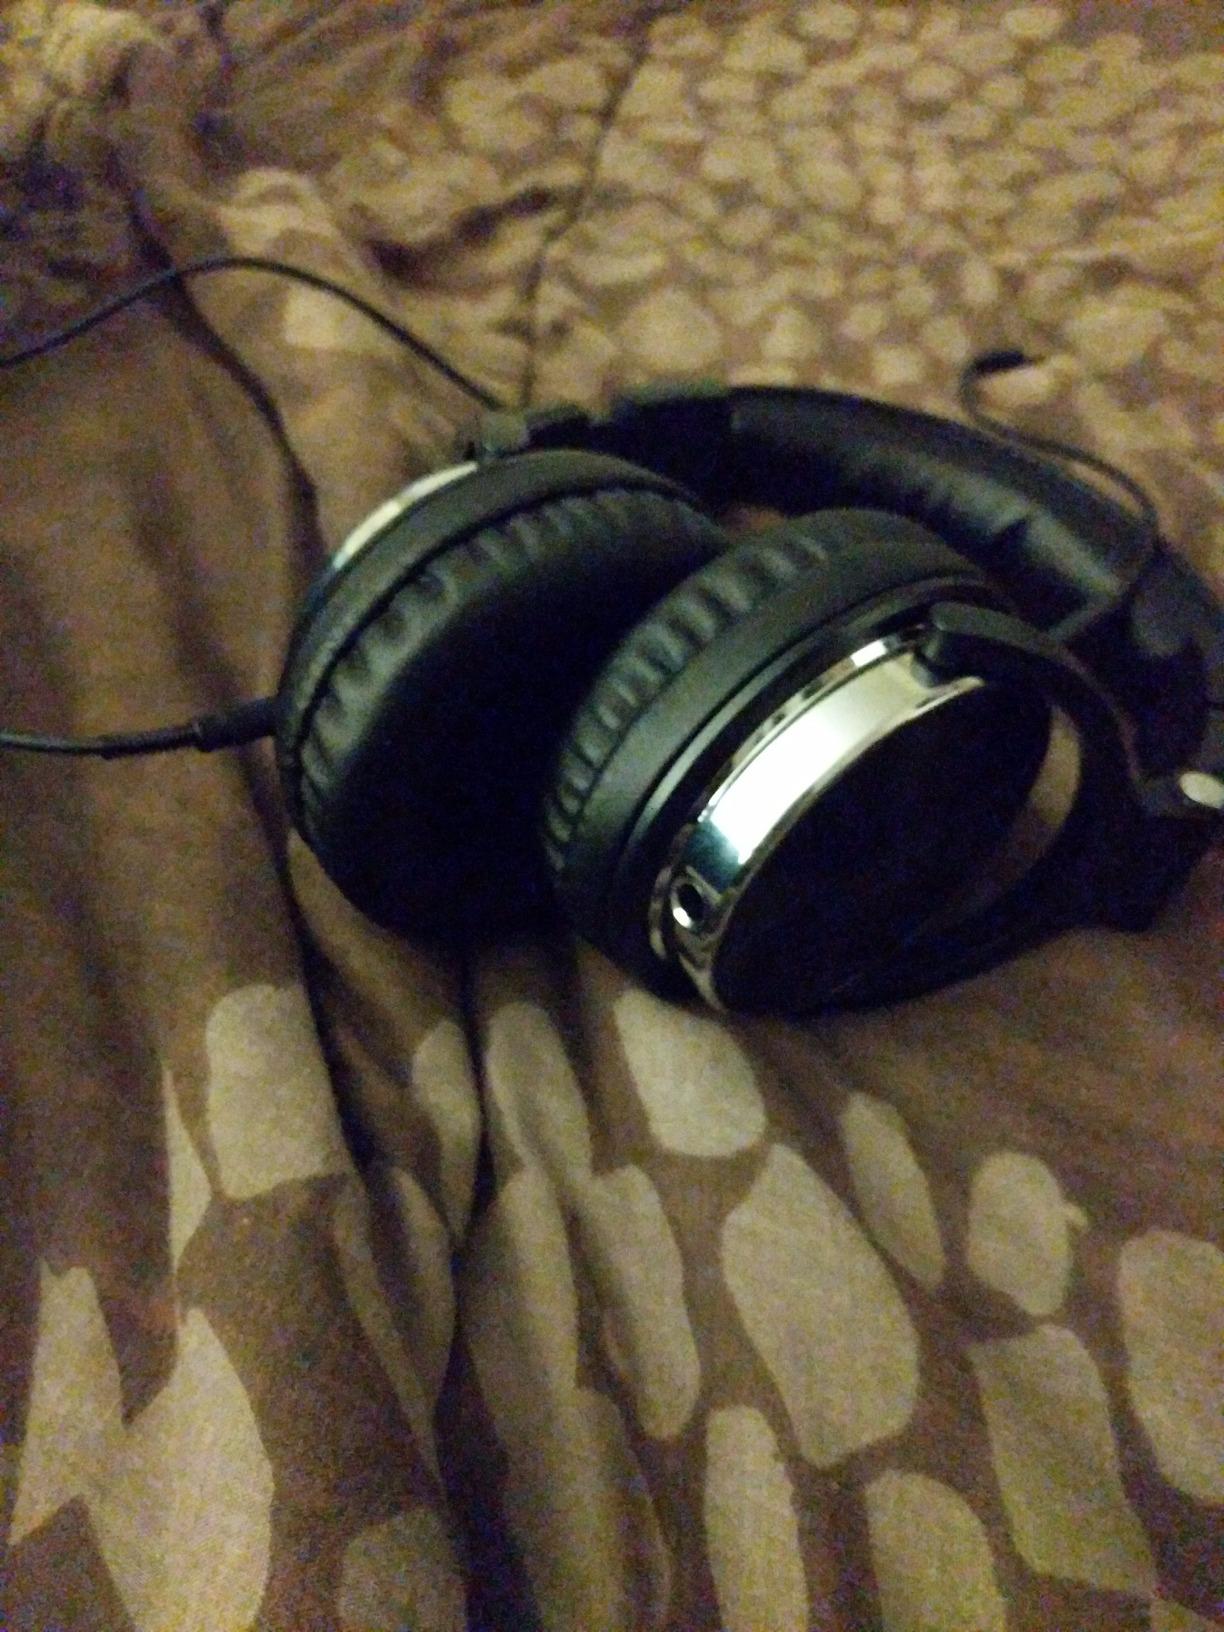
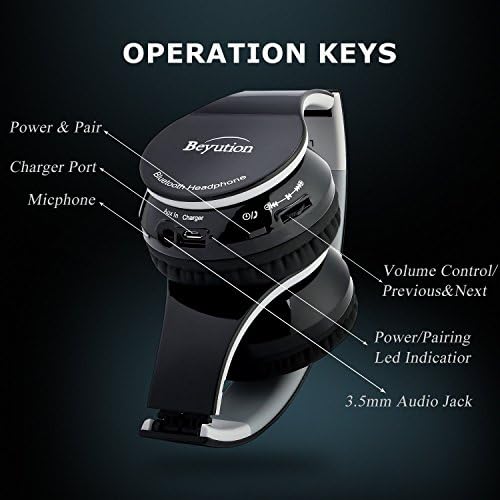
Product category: headphones
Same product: no